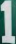
Number: 1